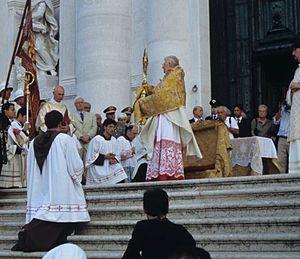
La Fête du Rédempteur est une fête tenue chaque année à Venise les troisièmes samedi et dimanche du mois de juillet, pour commémorer la fin de la grande épidémie de peste de 1575-1576.